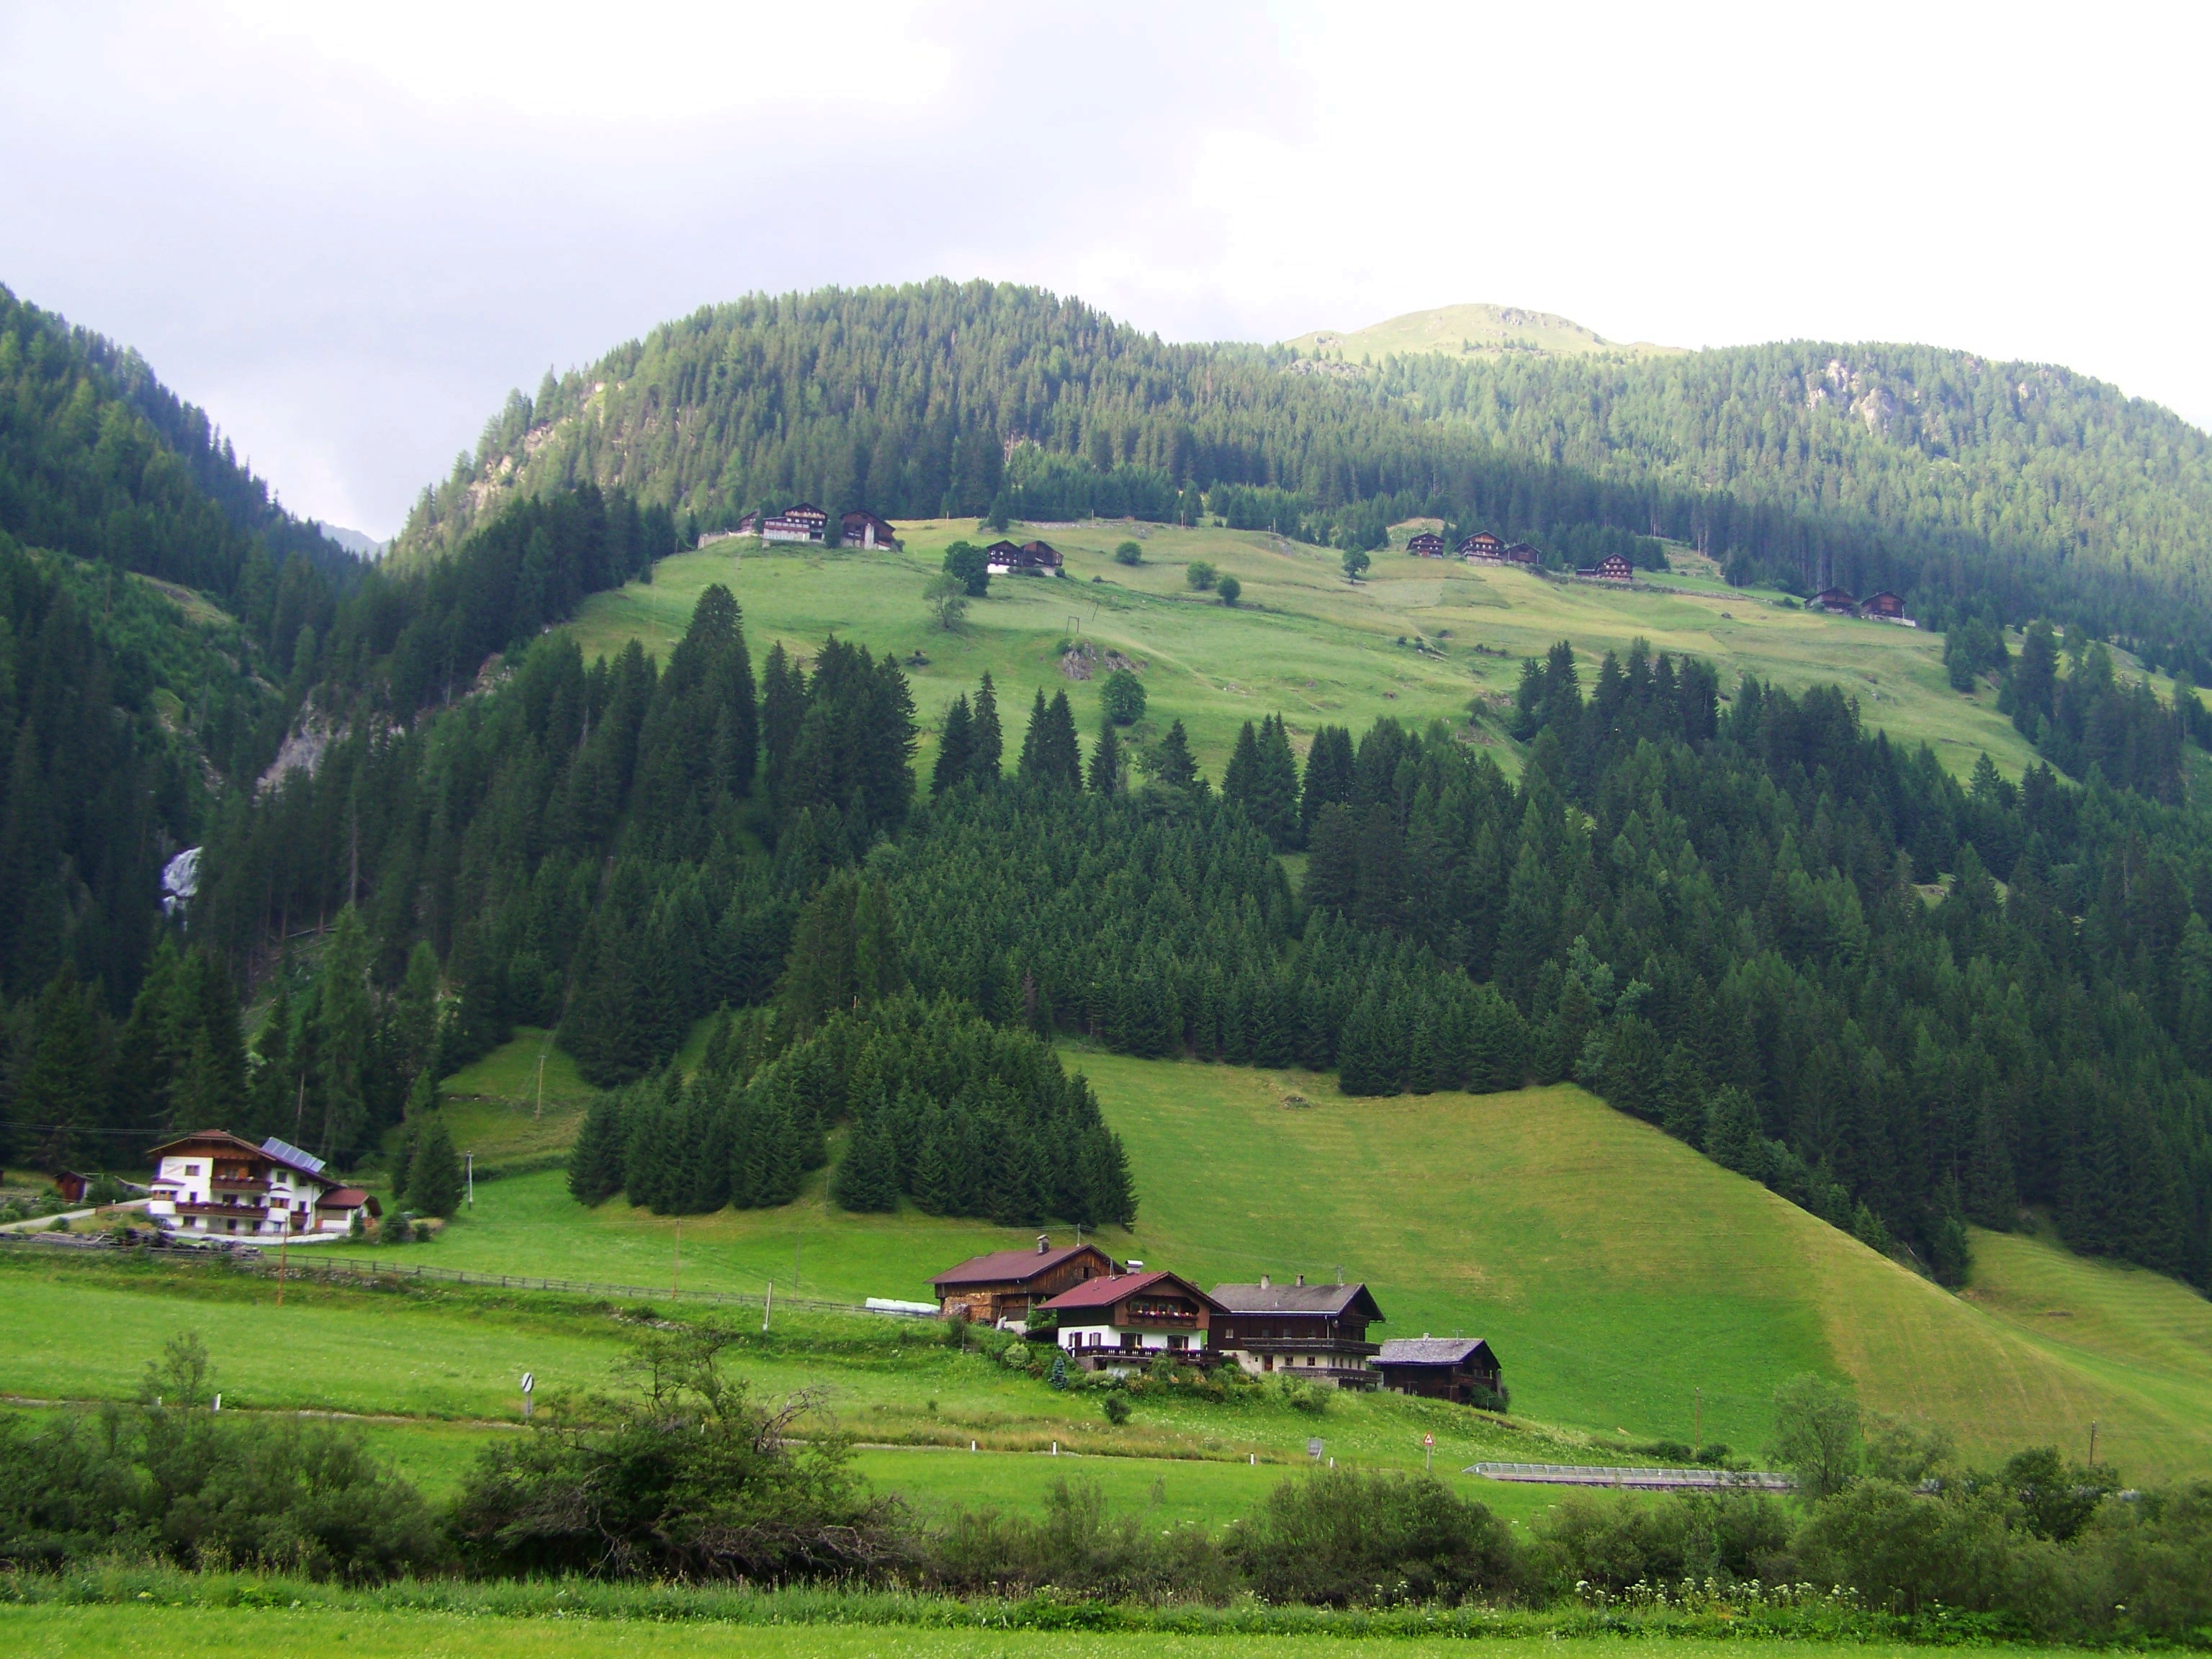
landscape, wilderness, mountain, field, meadow, hill, lake, valley, mountain range, pasture, grazing, highland, ridge, plain, alps, grassland, plateau, fell, habitat, loch, ecosystem, rural area, landform, mountain pass, hill station, alpine village, alpine scenery, geographical feature, mountainous landforms